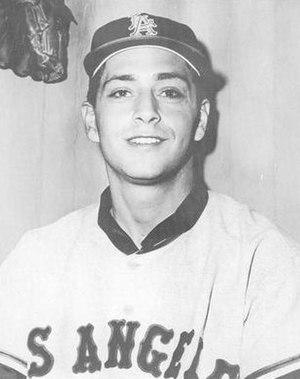
Robert « Bo » Belinsky est un ancien lanceur américain de baseball. Devenu très populaire dès sa saison recrue dans les Ligues majeures avec les Angels de Los Angeles, en 1962, il connut une carrière de huit saisons davantage marquée par ses frasques hors du terrain que par ses succès au monticule.